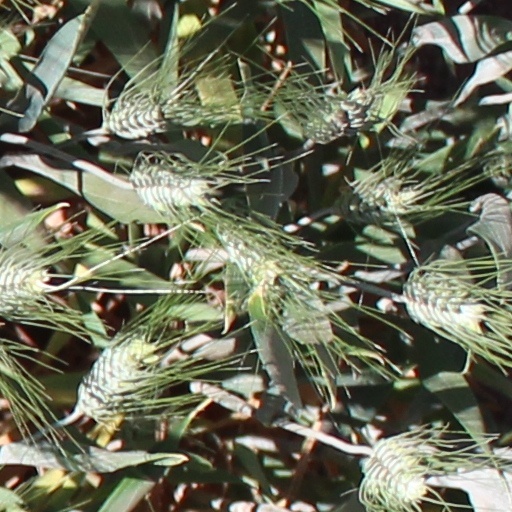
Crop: wheat